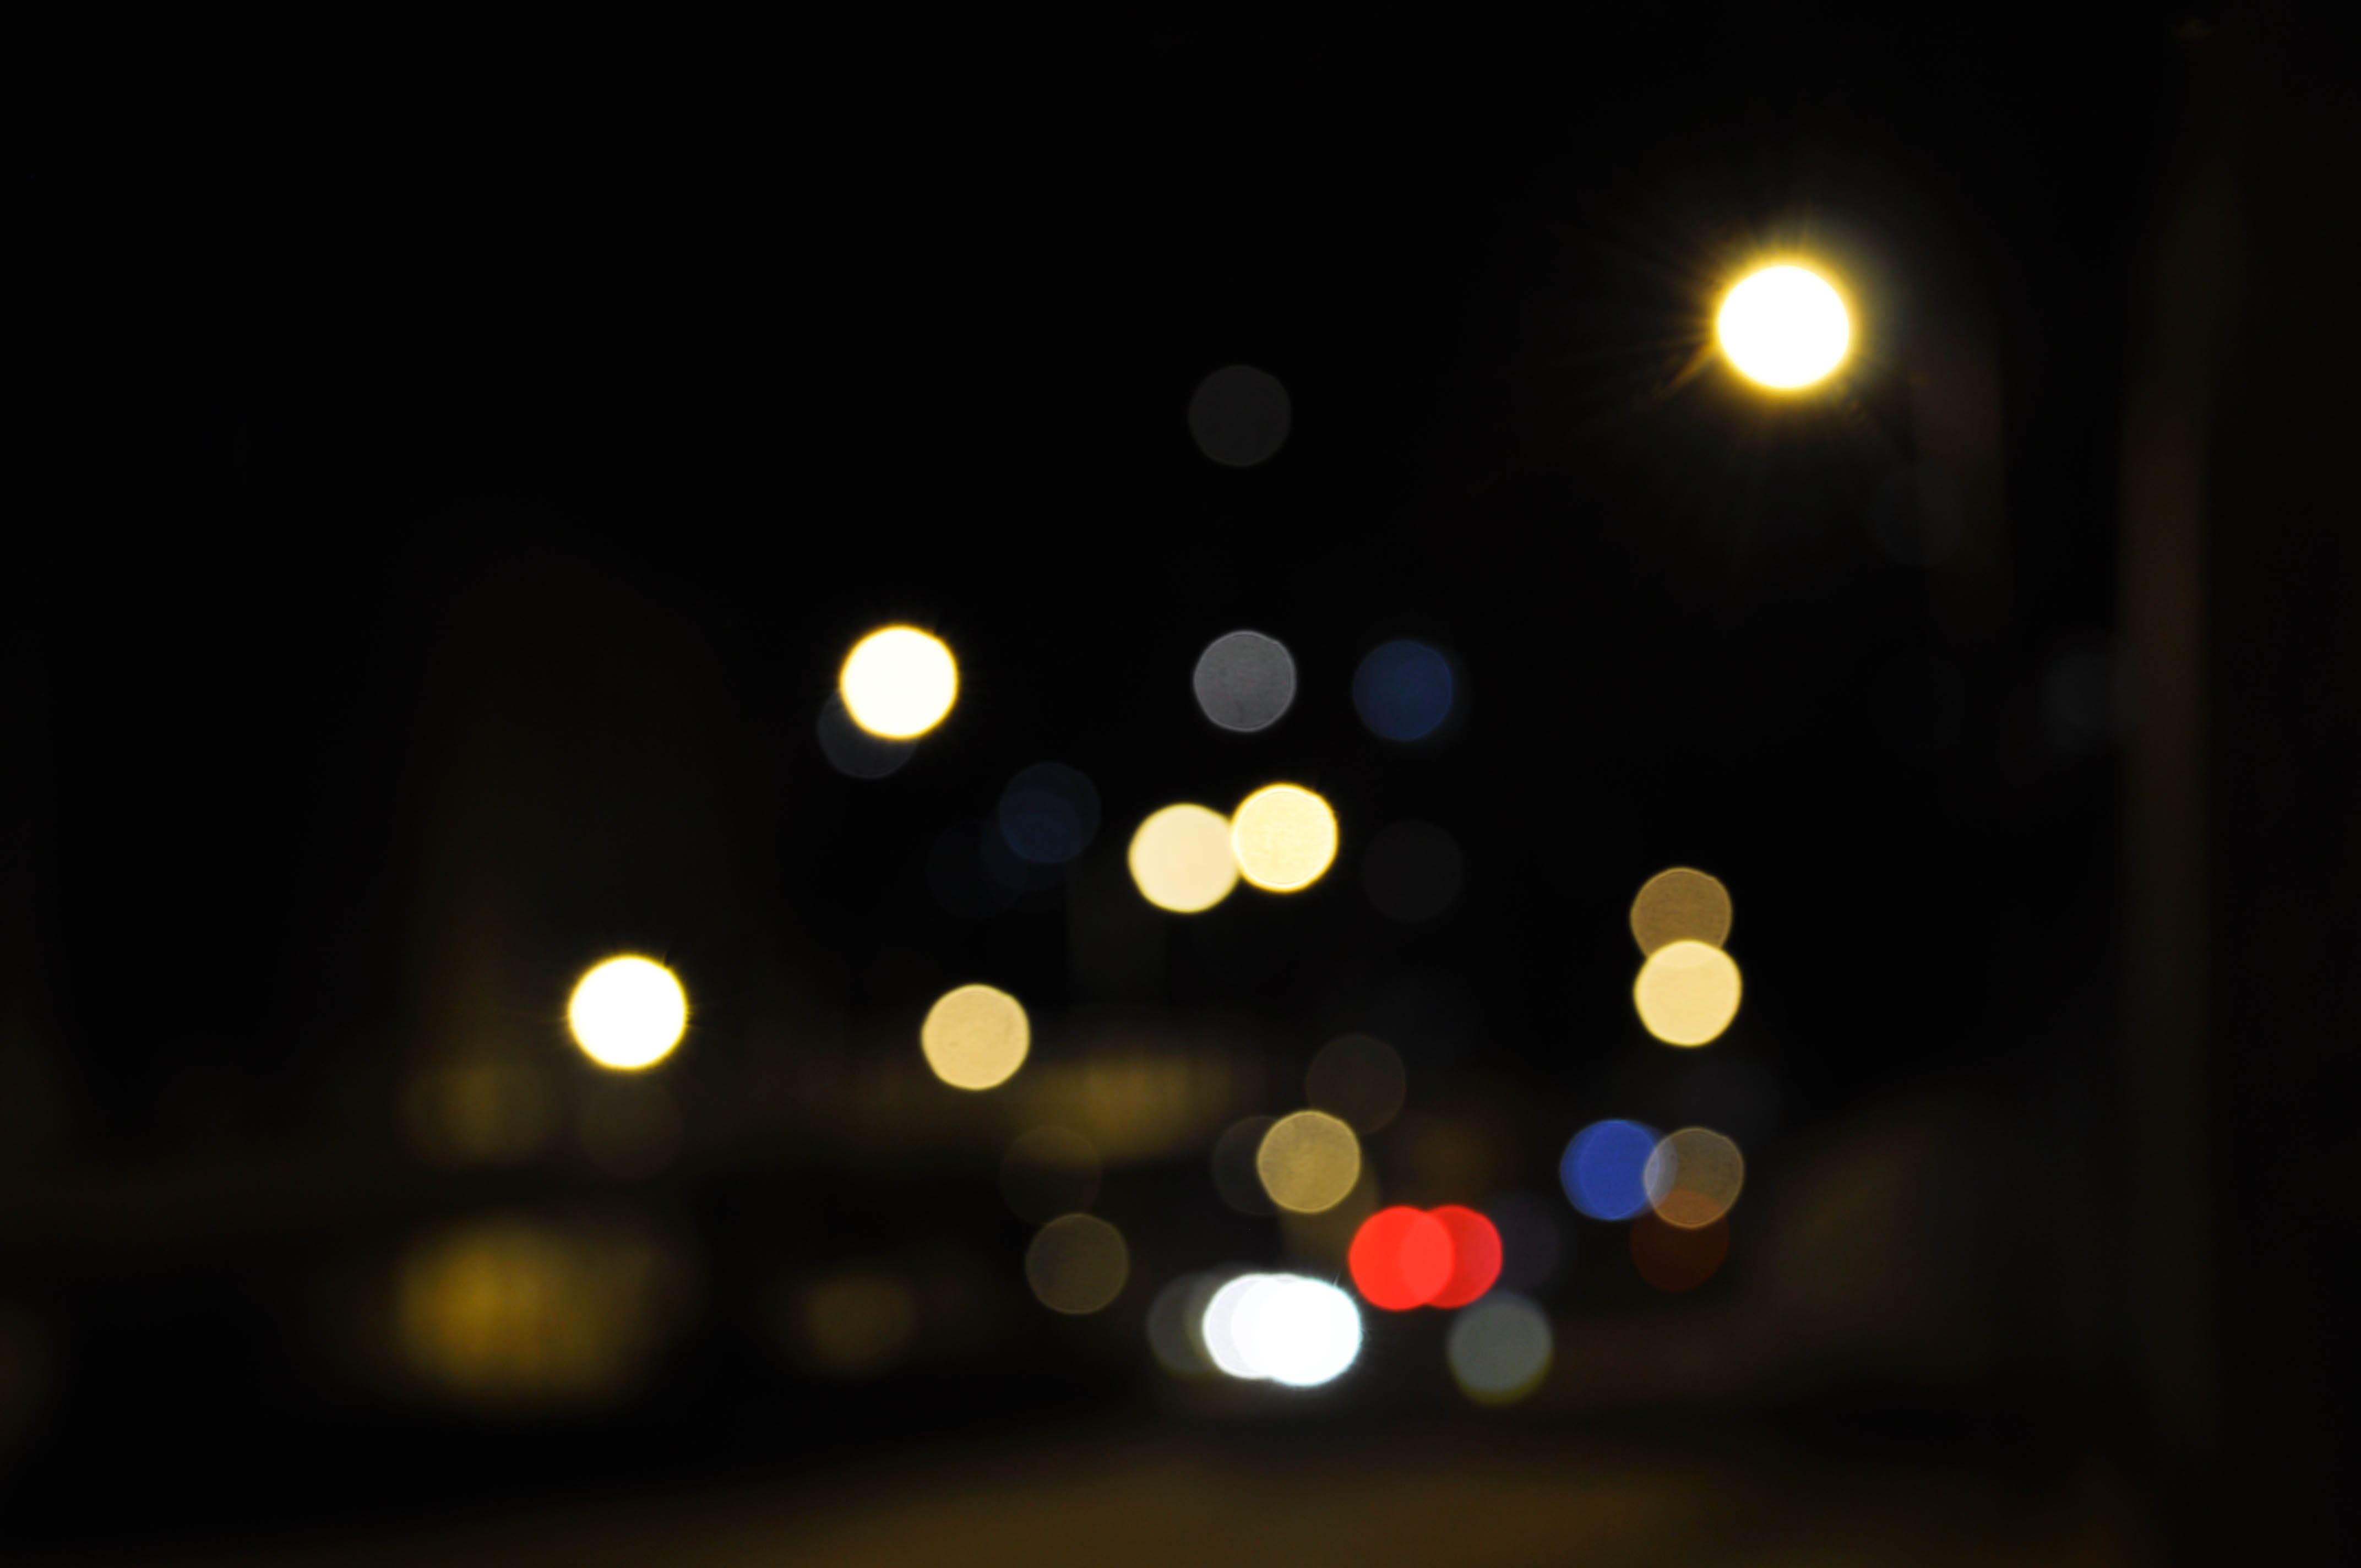
light, street, night, sunlight, city, urban, downtown, asia, darkness, lighting, modern, circle, hong kong, china, shape